Victor Baltard

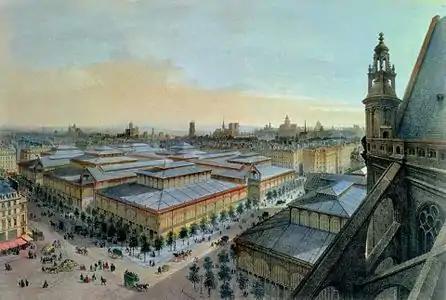
View of Les Halles from Saint-Eustache

From 1849 on, he was Architect of the City of Paris. In this office, he was responsible for the restoration of several churches, as well as the construction of the Catholic Saint-Augustin (1860–67), in which he united the structural values of stone and steel.